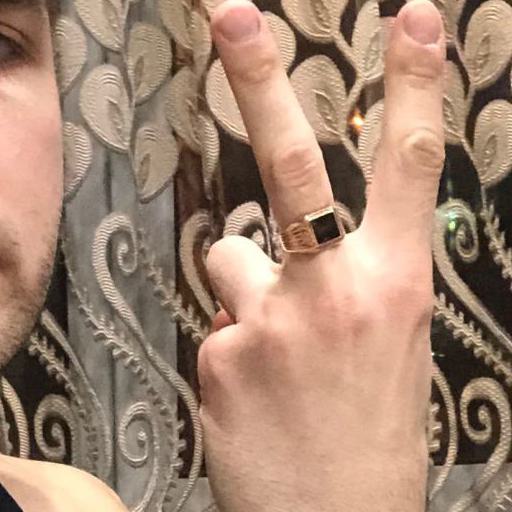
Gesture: peace_inverted